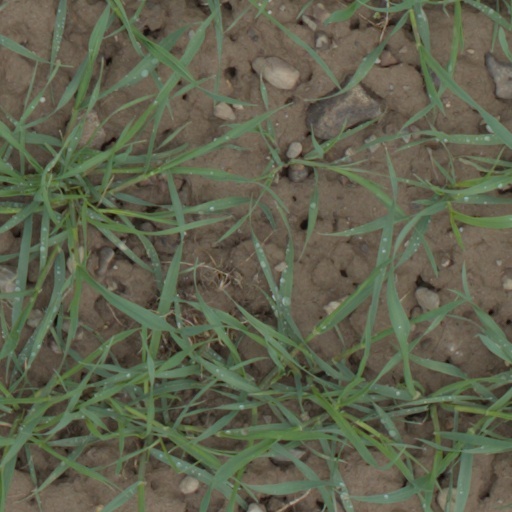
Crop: wheat